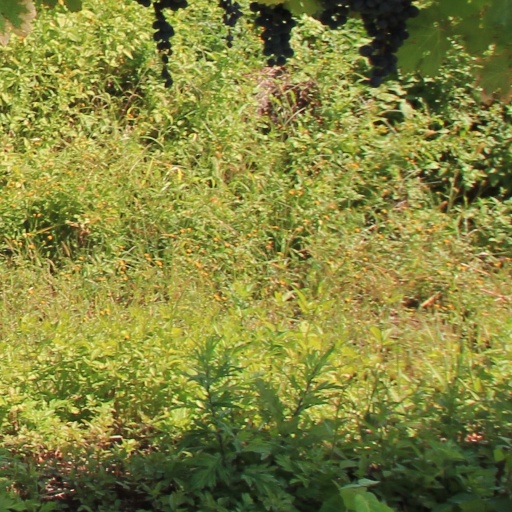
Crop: grape